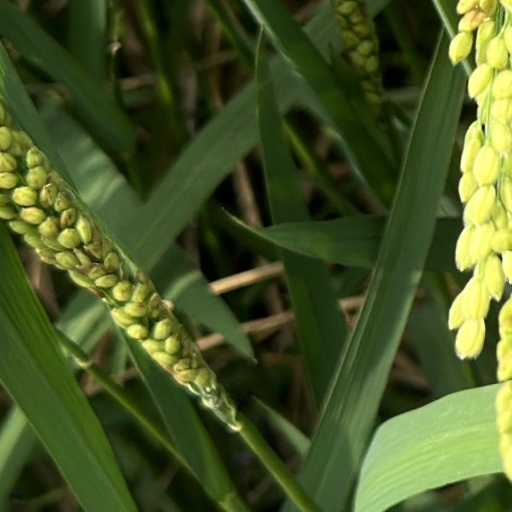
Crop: rice